Prenzlau State School

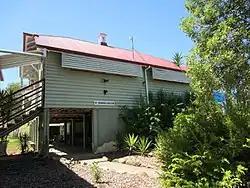
West elevation of 1900 teaching building, 2015

Prenzlau State School is a heritage-listed state school at 357 Prenzlau Road, Prenzlau, Somerset Region, Queensland, Australia. It was designed by Queensland Department of Public Works and built from 1899 to 1900 by C Ridsdale and Charles Wilson. It was added to the Queensland Heritage Register on 12 June 2015.